Hamilton–Rosberg rivalry

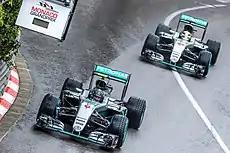
Hamilton "(background)" thanked Rosberg for letting him pass at the 2016 Monaco Grand Prix.

After losing the title in Austin in 2015, Rosberg went on a seven-race winning streak, which included the first four races of 2016. Coming to the 2016 Spanish Grand Prix he led Hamilton by 43 points, who then claimed pole position ahead of Rosberg. After a good start for both men, Rosberg passed Hamilton around the outside of turn one. Coming through the next few corners, Rosberg's car entered an incorrect engine mode due to an error the German had made on the formation lap. That meant he was slower than Hamilton coming out of turn 3, and Hamilton moved alongside Rosberg to overtake for the lead. Rosberg then forced Hamilton onto the grass where he lost control, eventually spinning into Rosberg and taking both drivers out of the race. While both drivers blamed each other for the incident, the stewards deemed it a racing incident, reasoning that Hamilton had been justified in his attempt to pass as he was quicker than Rosberg coming out of turn 3. Team chairman Niki Lauda apportioned blame toward Hamilton, lamenting the missed opportunity to secure a race win, saying: "Lewis is too aggressive. It is stupid, we could've won this race." Some defended Hamilton, with 1997 Formula One World Champion Jacques Villeneuve accusing Rosberg of dangerous driving. Afterwards, Hamilton insisted the incident did not harm his relationship with Rosberg, which he later admitted had mellowed since 2014.